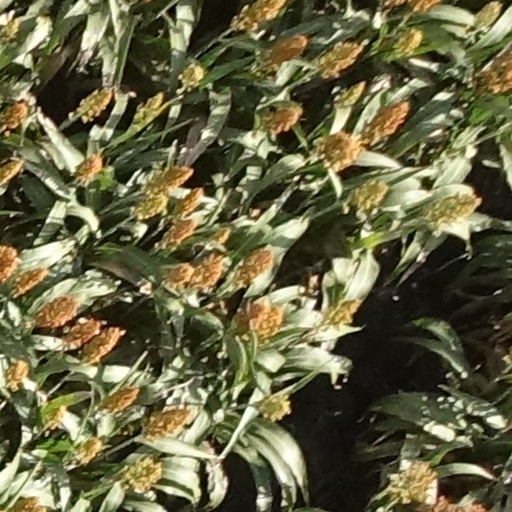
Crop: sorghum